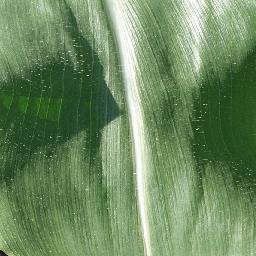
Label: Corn___healthy